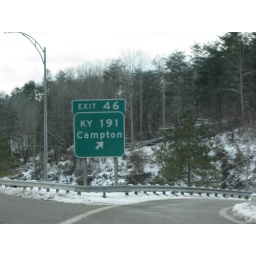
With the replacement of some signs on I-64 and I-75, this is the last text-based sign left in Kentucky.